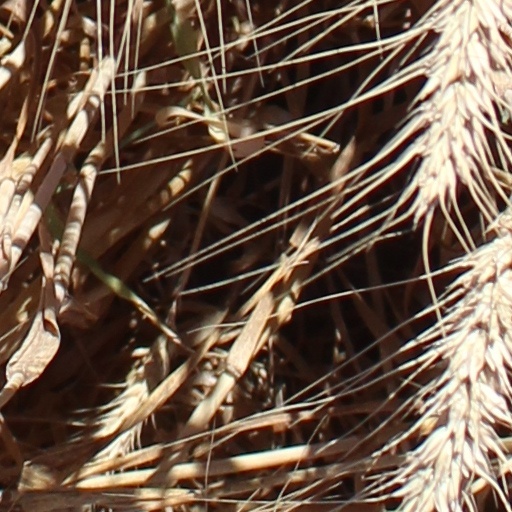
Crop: wheat